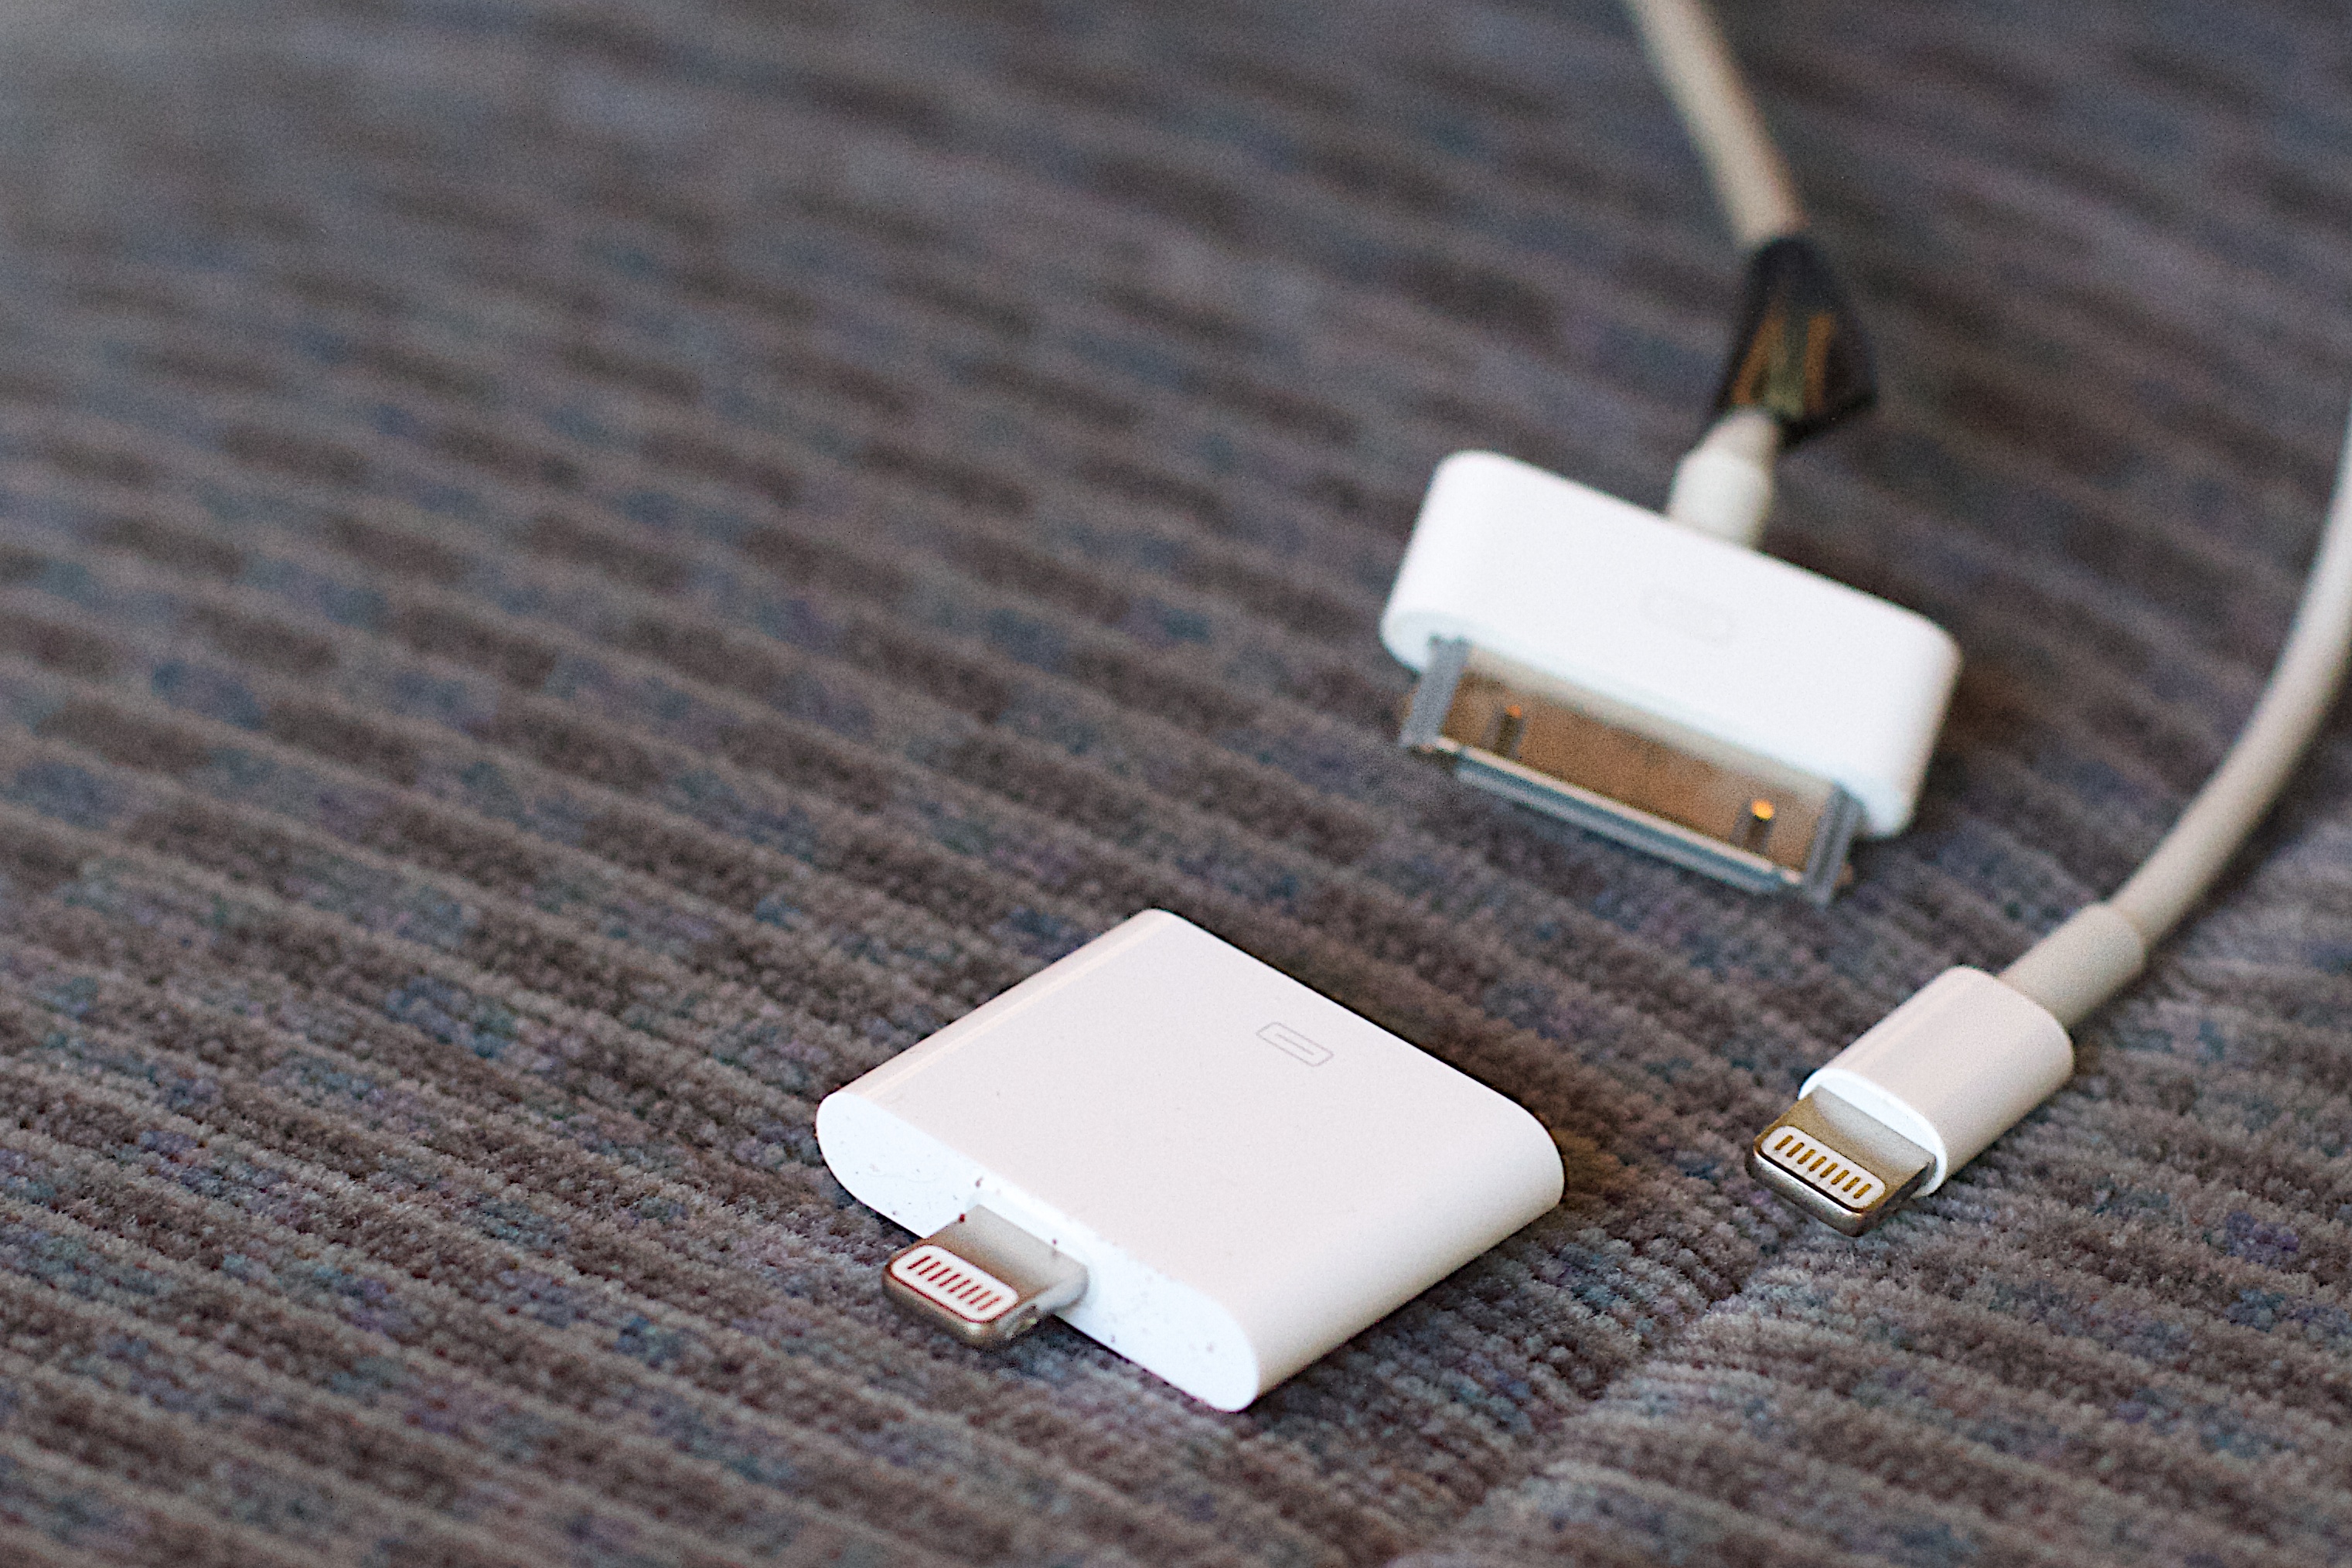
technology, white, gadget, lighting, electronics, electronic device, electronics accessory